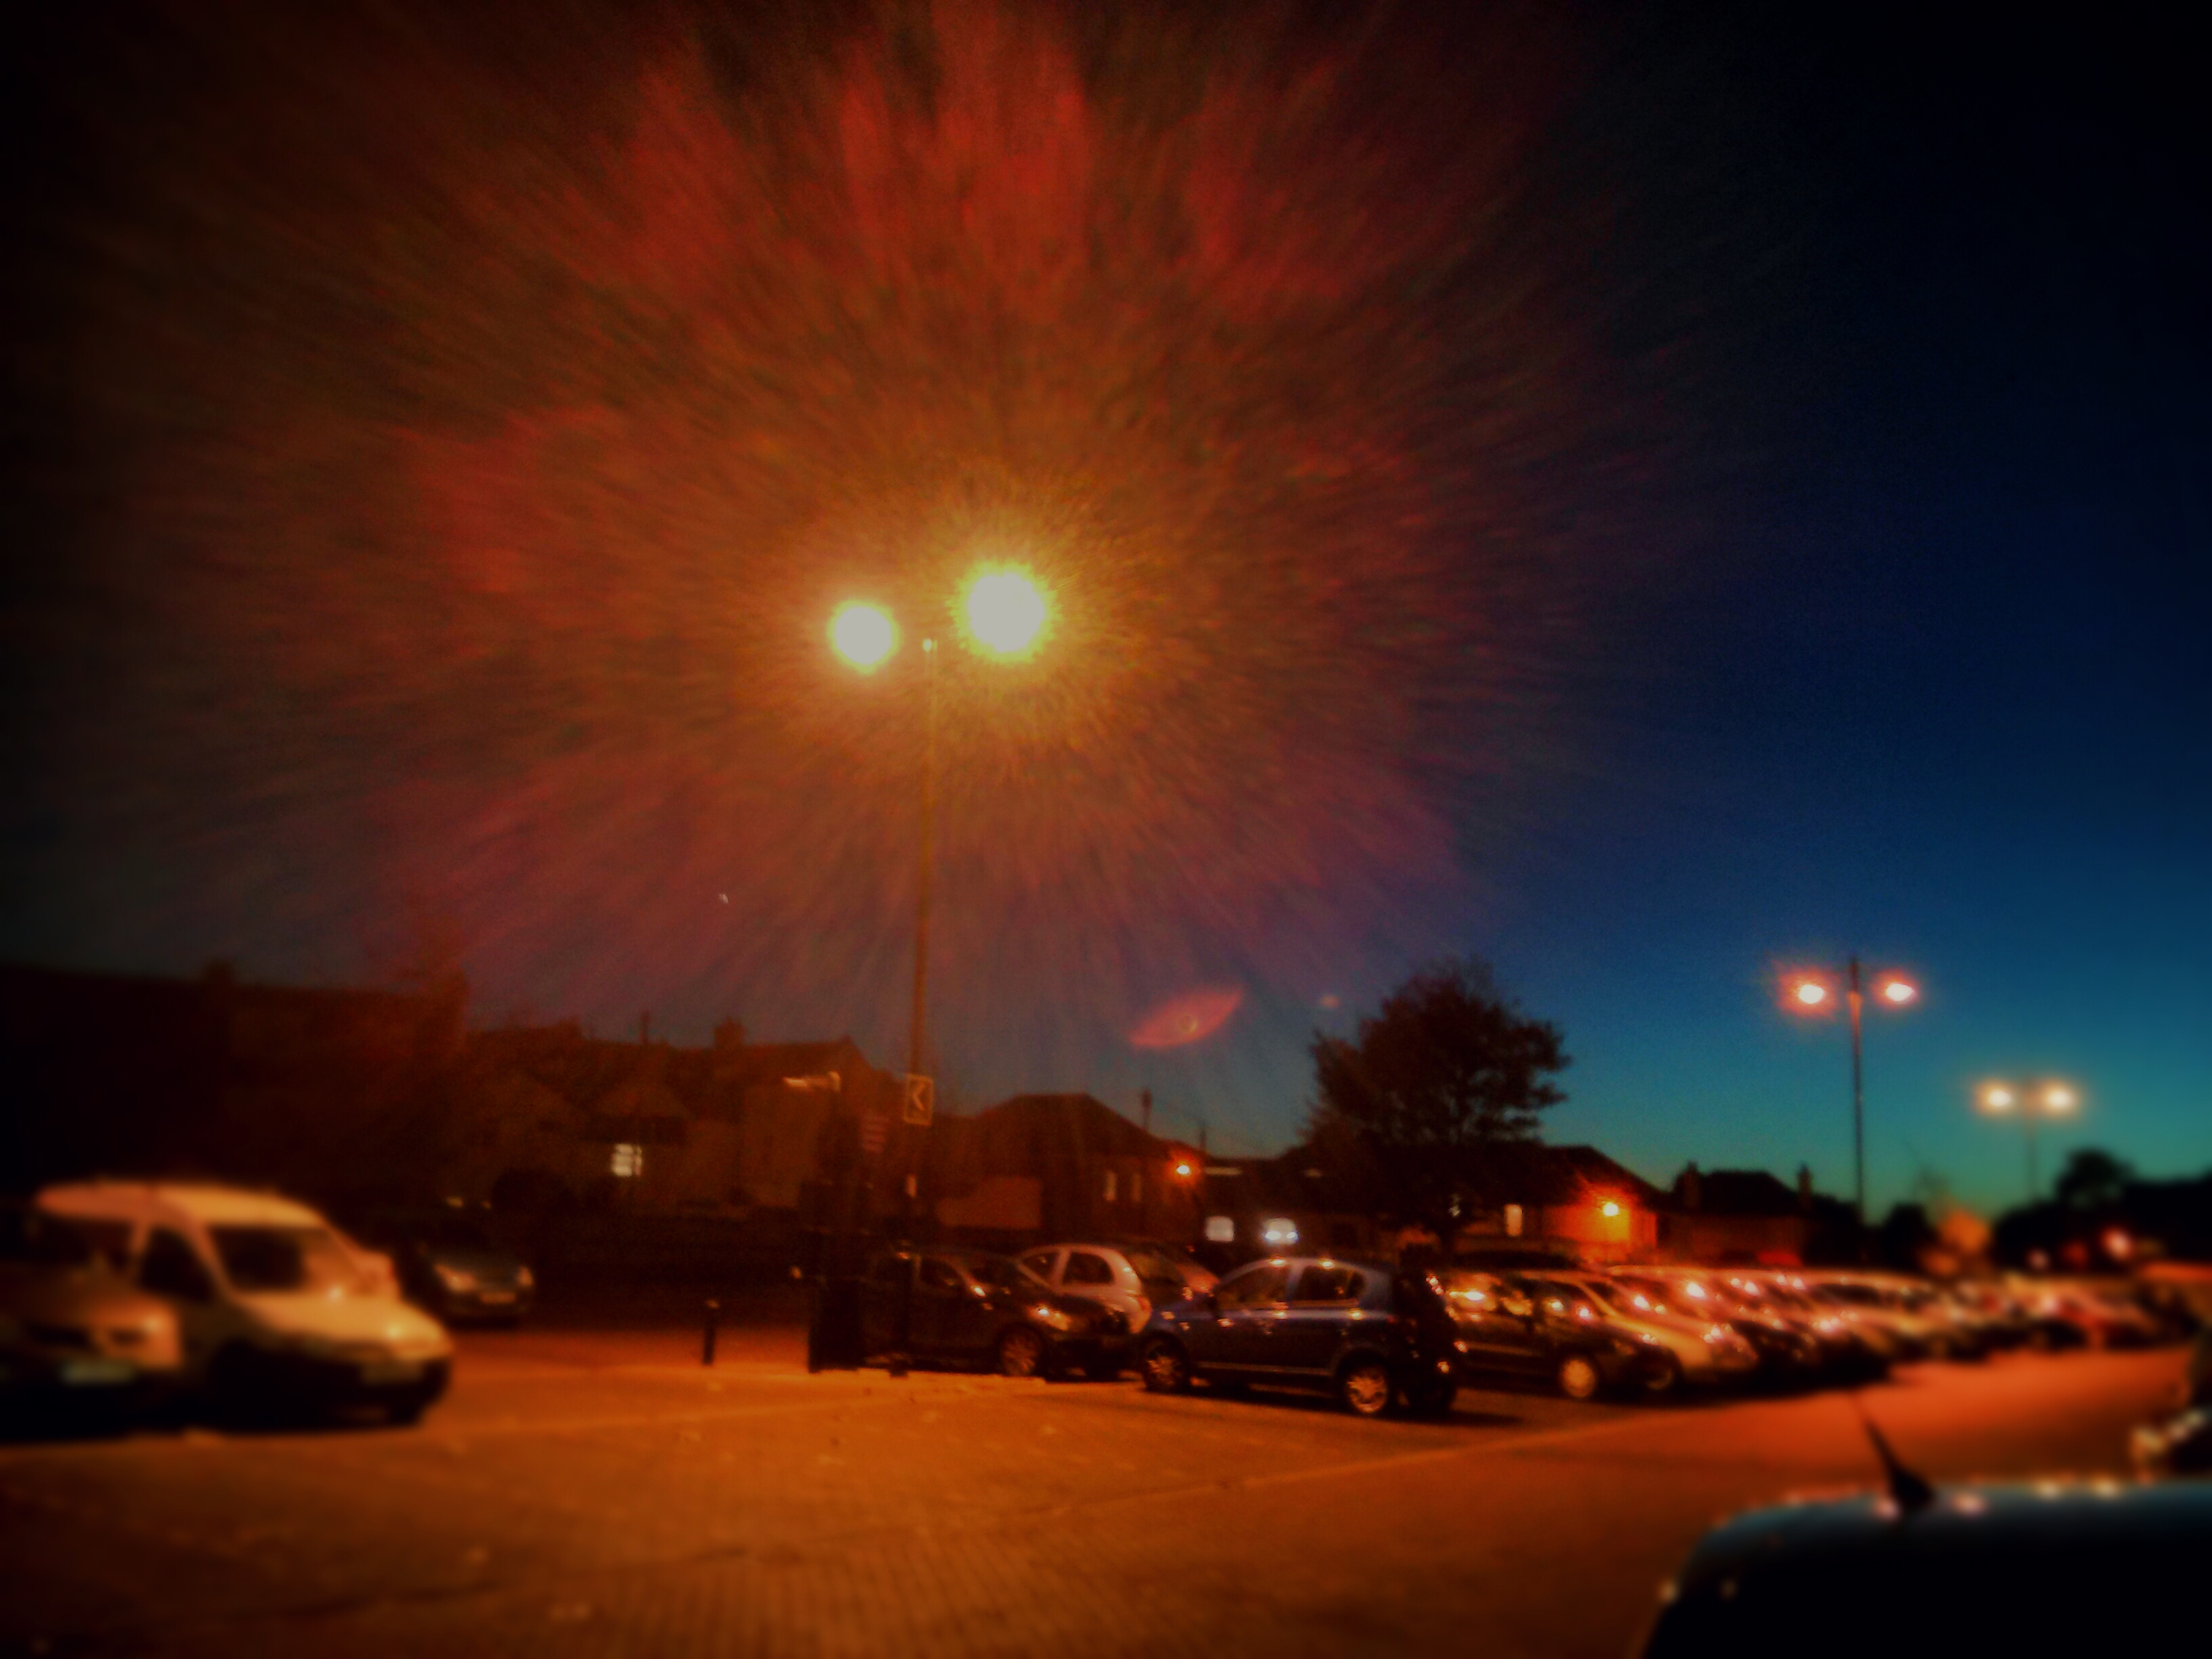
light, night, sunlight, morning, parking, dawn, dusk, evening, red, darkness, blue, lighting, explosion, streetlights, cars, carpark, screenshot, glare, chichester